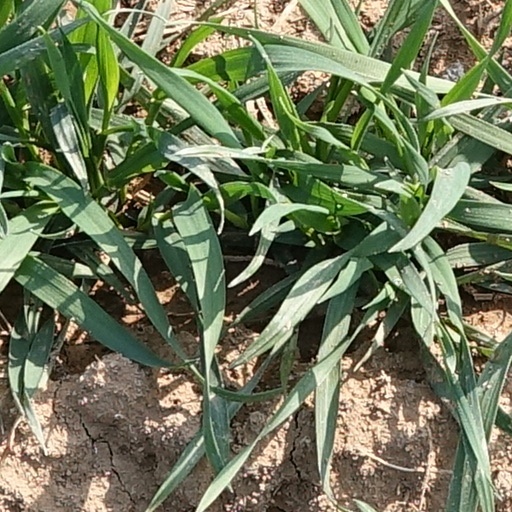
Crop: wheat